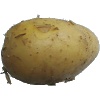
Label: white_potato